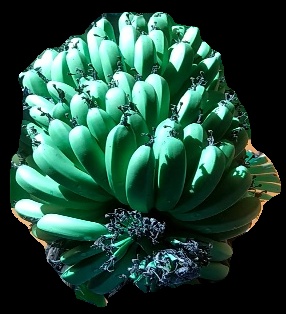
Variety: pachbale
Grade: grade1